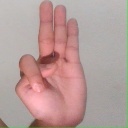
अक्षर: भ